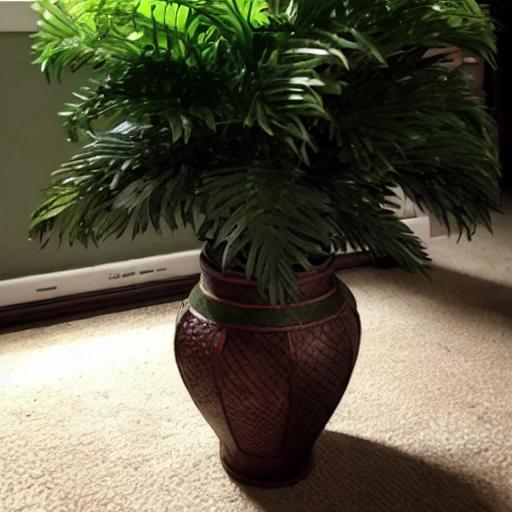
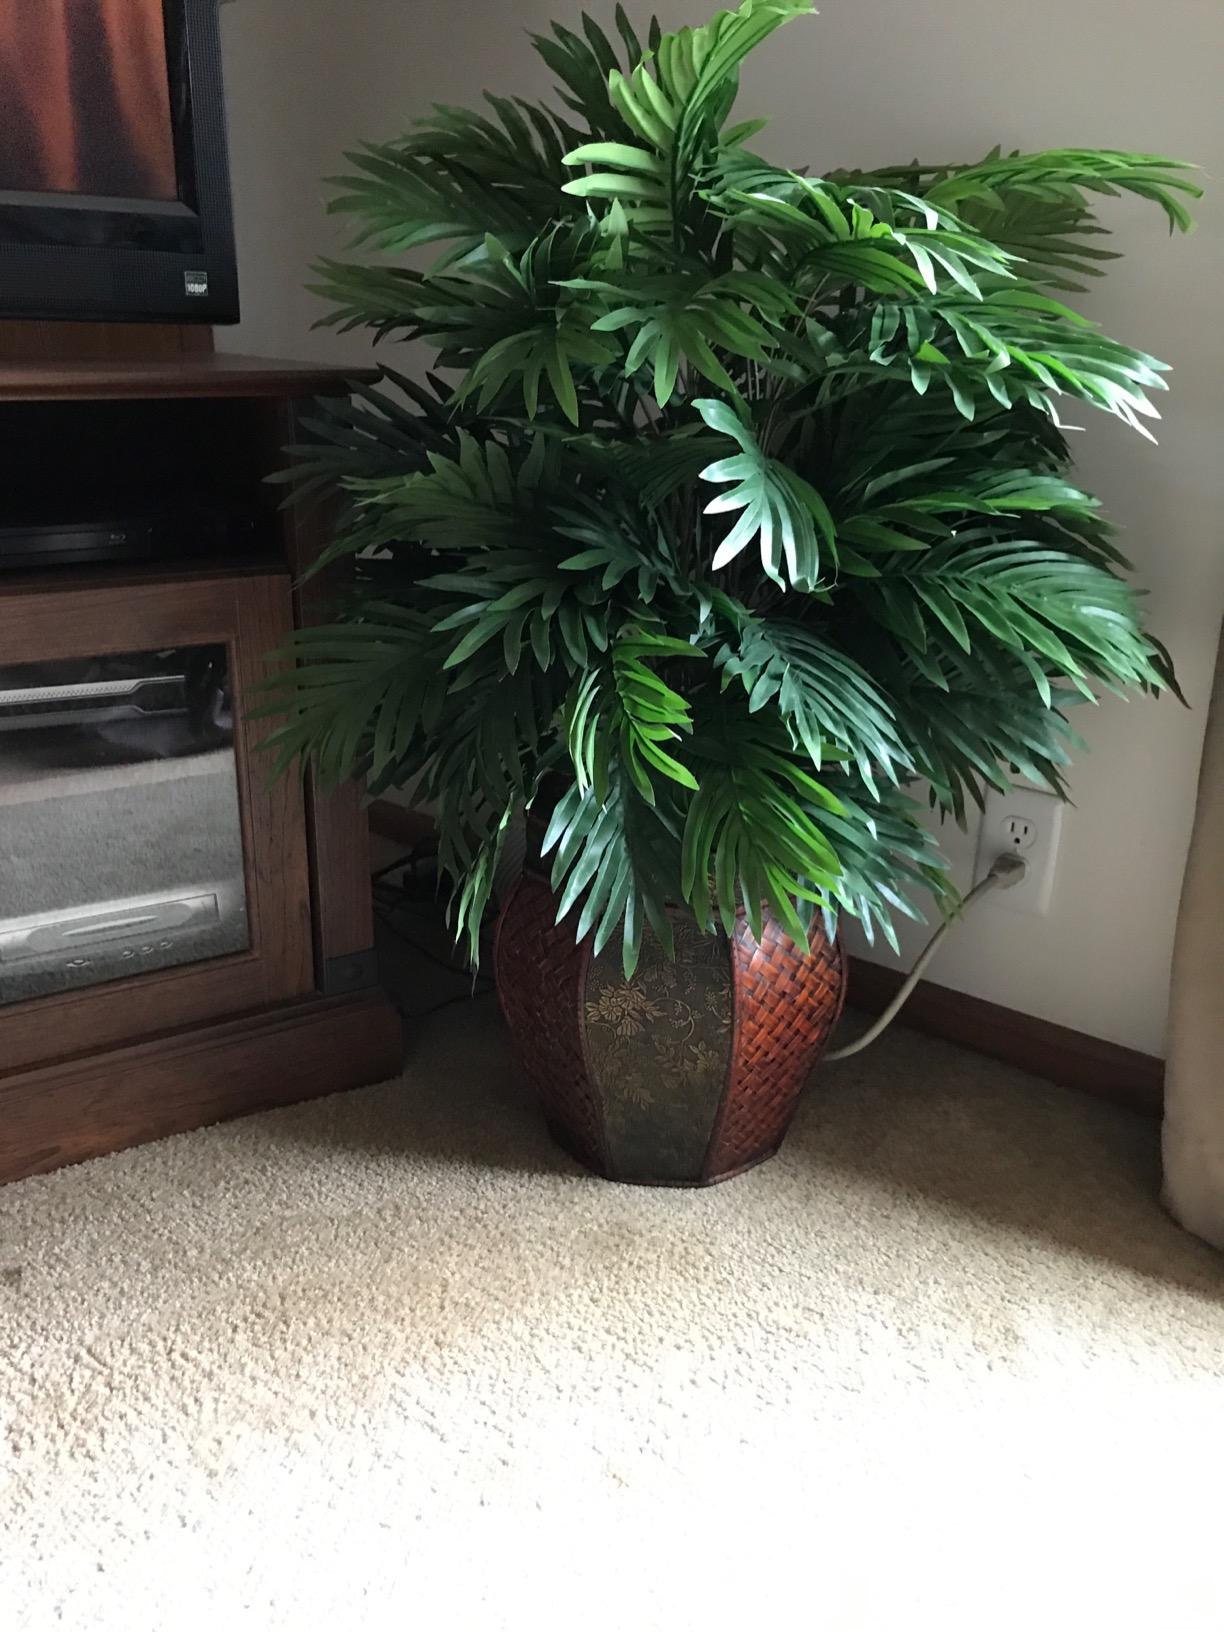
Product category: vase
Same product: no